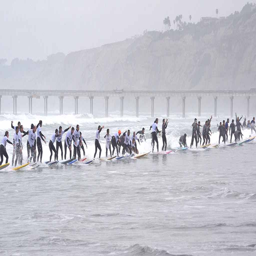
surfers make one of attempts for most riding a single wave .